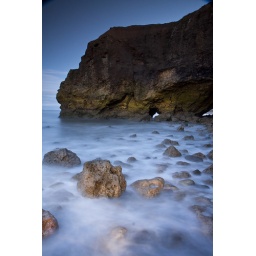
Blast beach hole in rock long exp#2